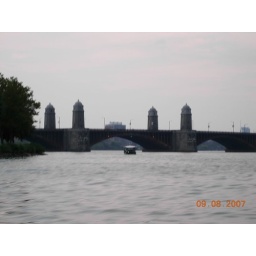
another duck tour coming under the bridge